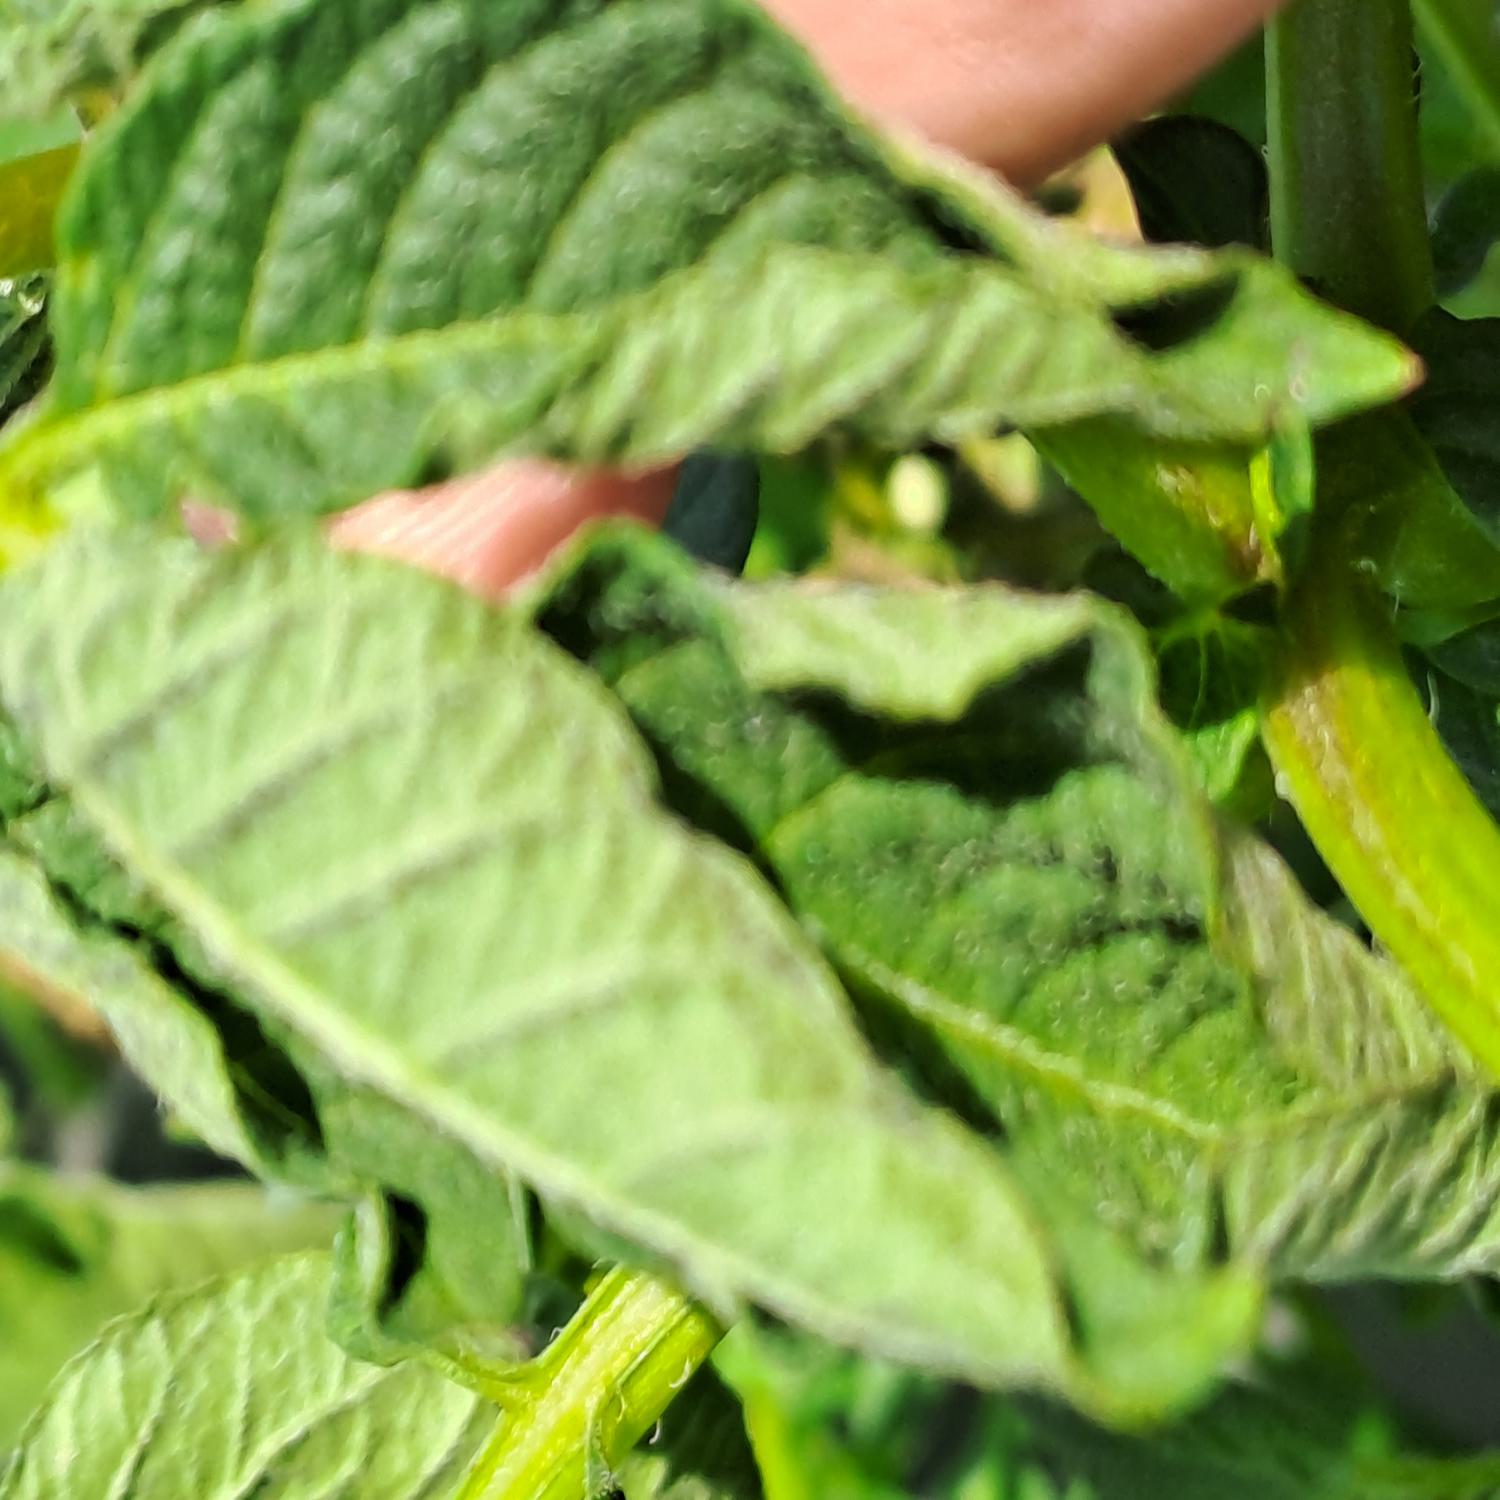
Label: Bacteria